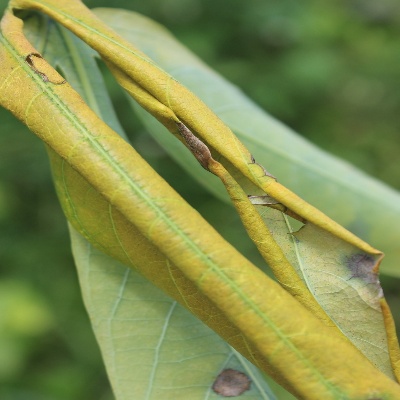
Crop: Cassava
Condition: bacterial blight